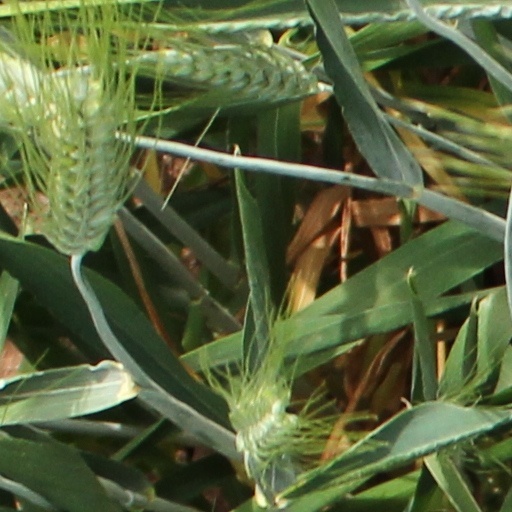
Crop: wheat